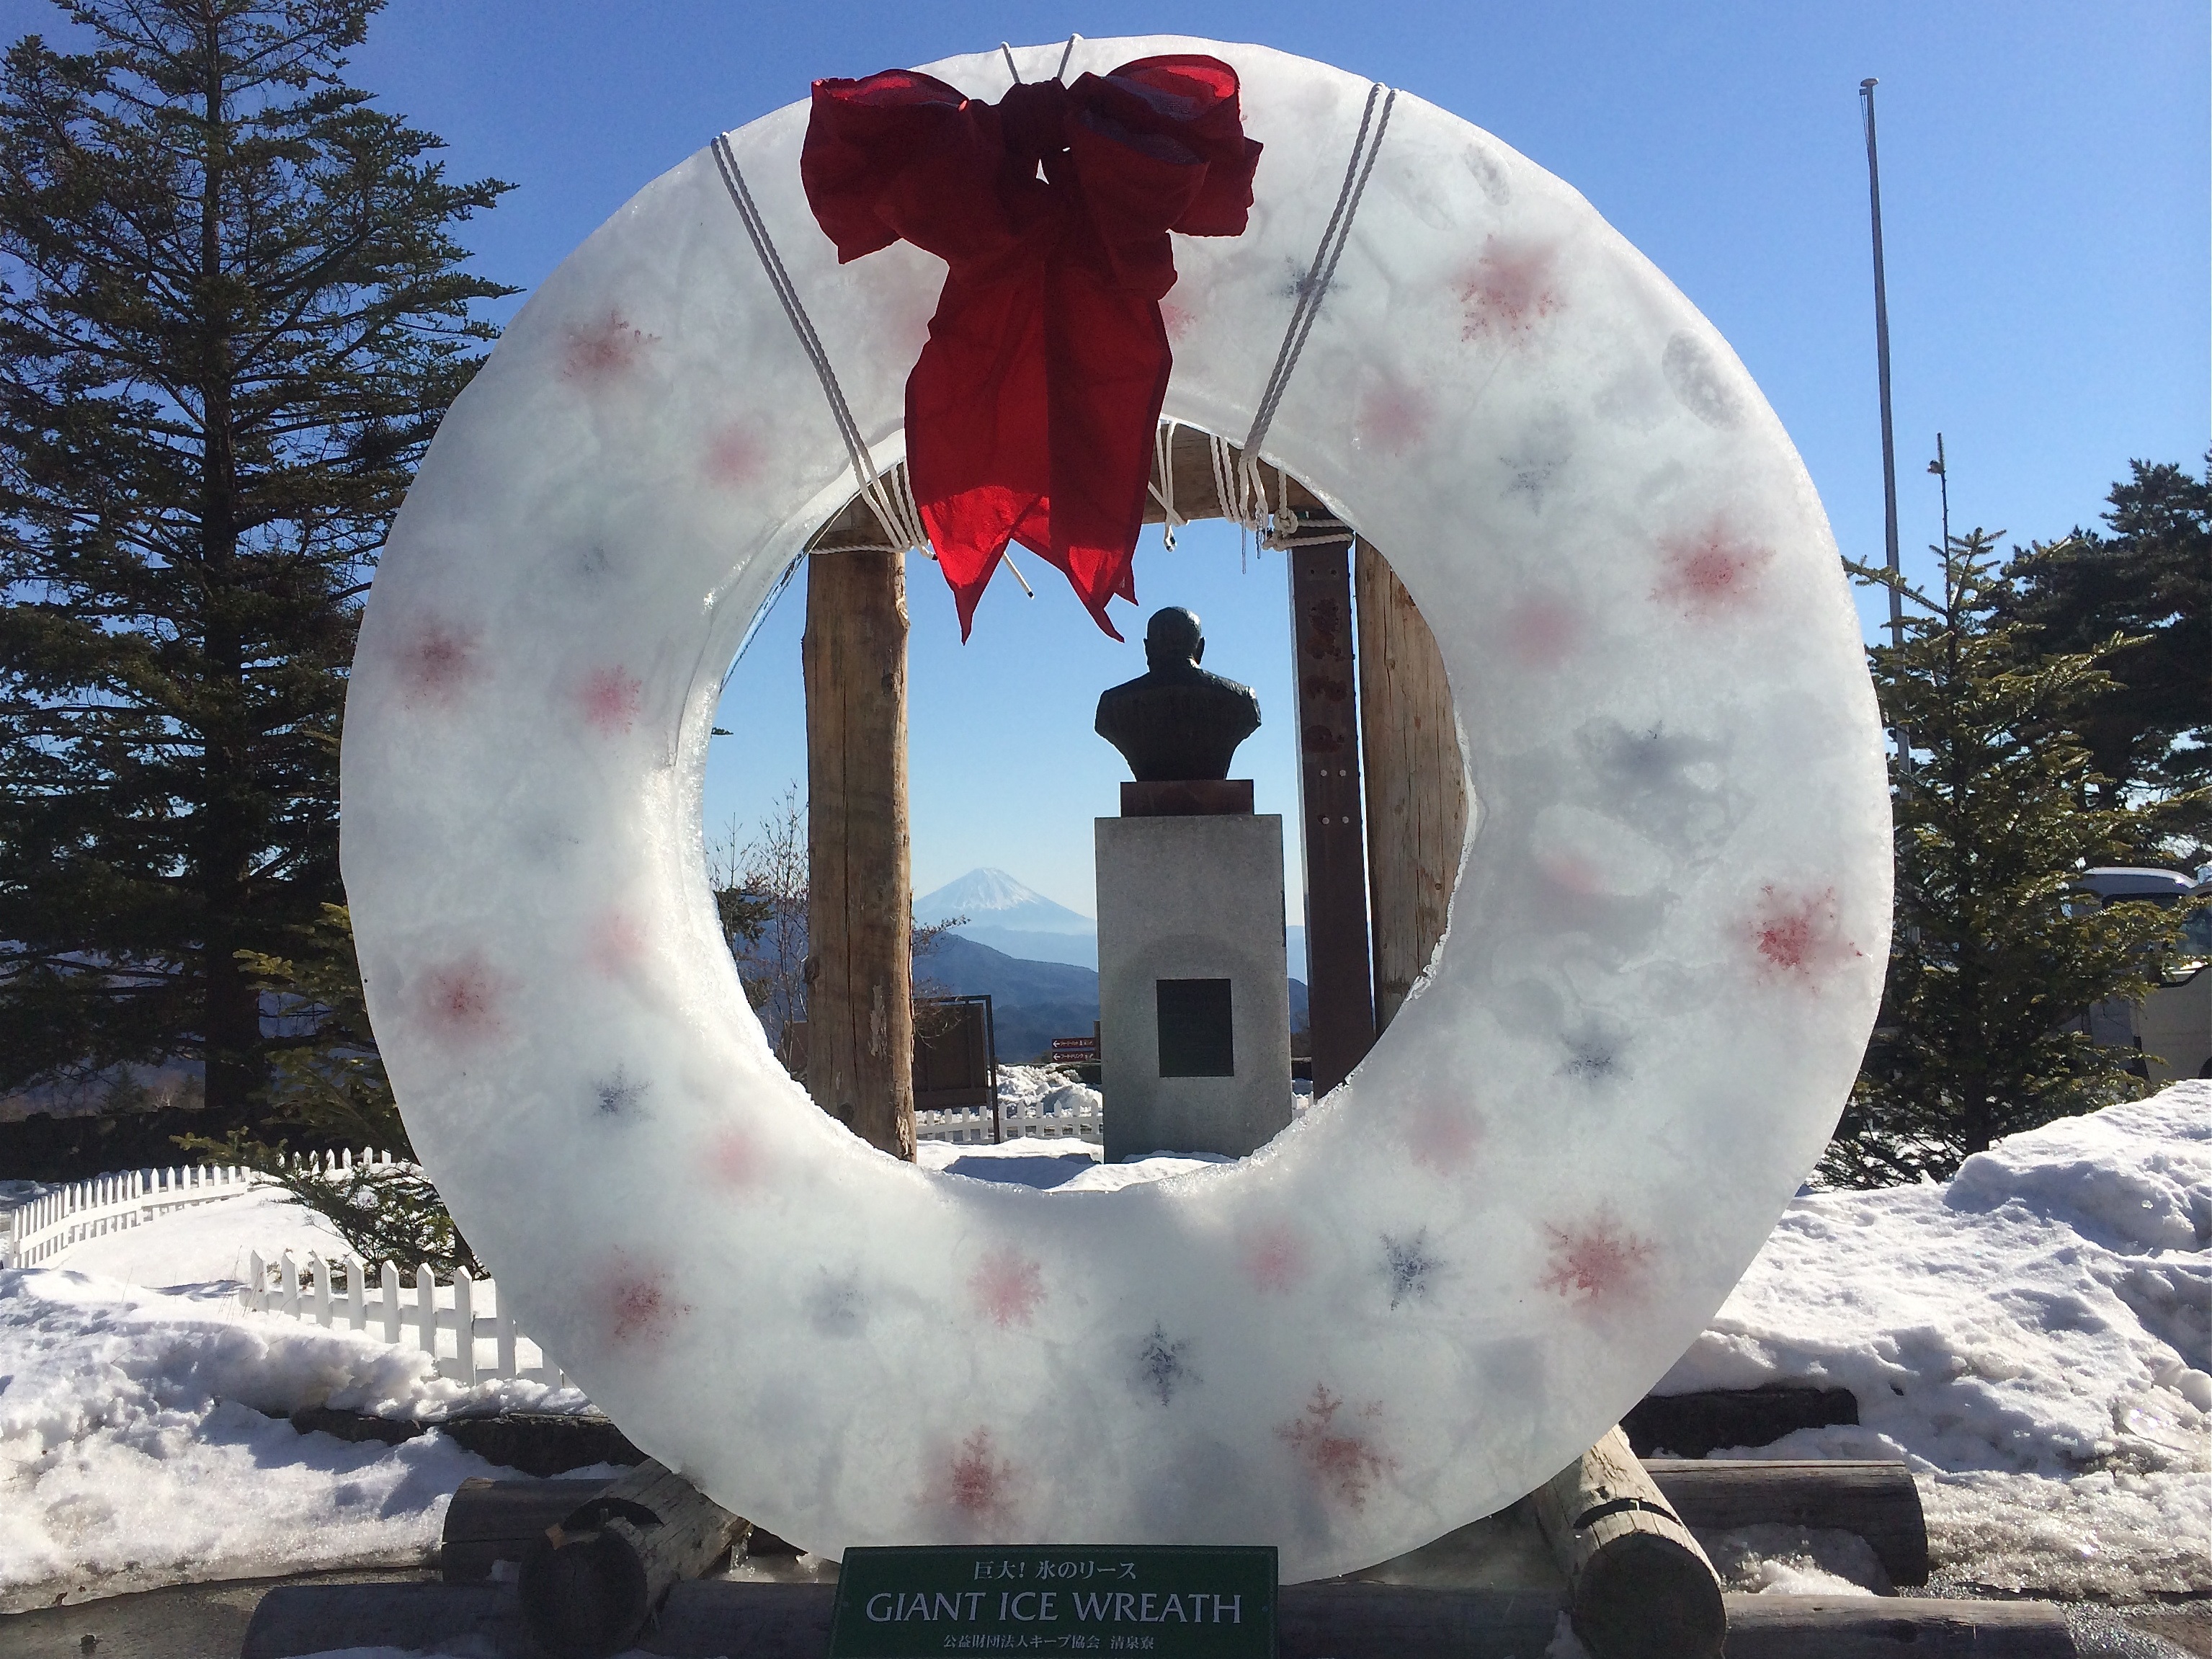
snow, vehicle, sculpture, art, water bird, lifebuoy, inflatable, kiyosato, seisen, ice lease